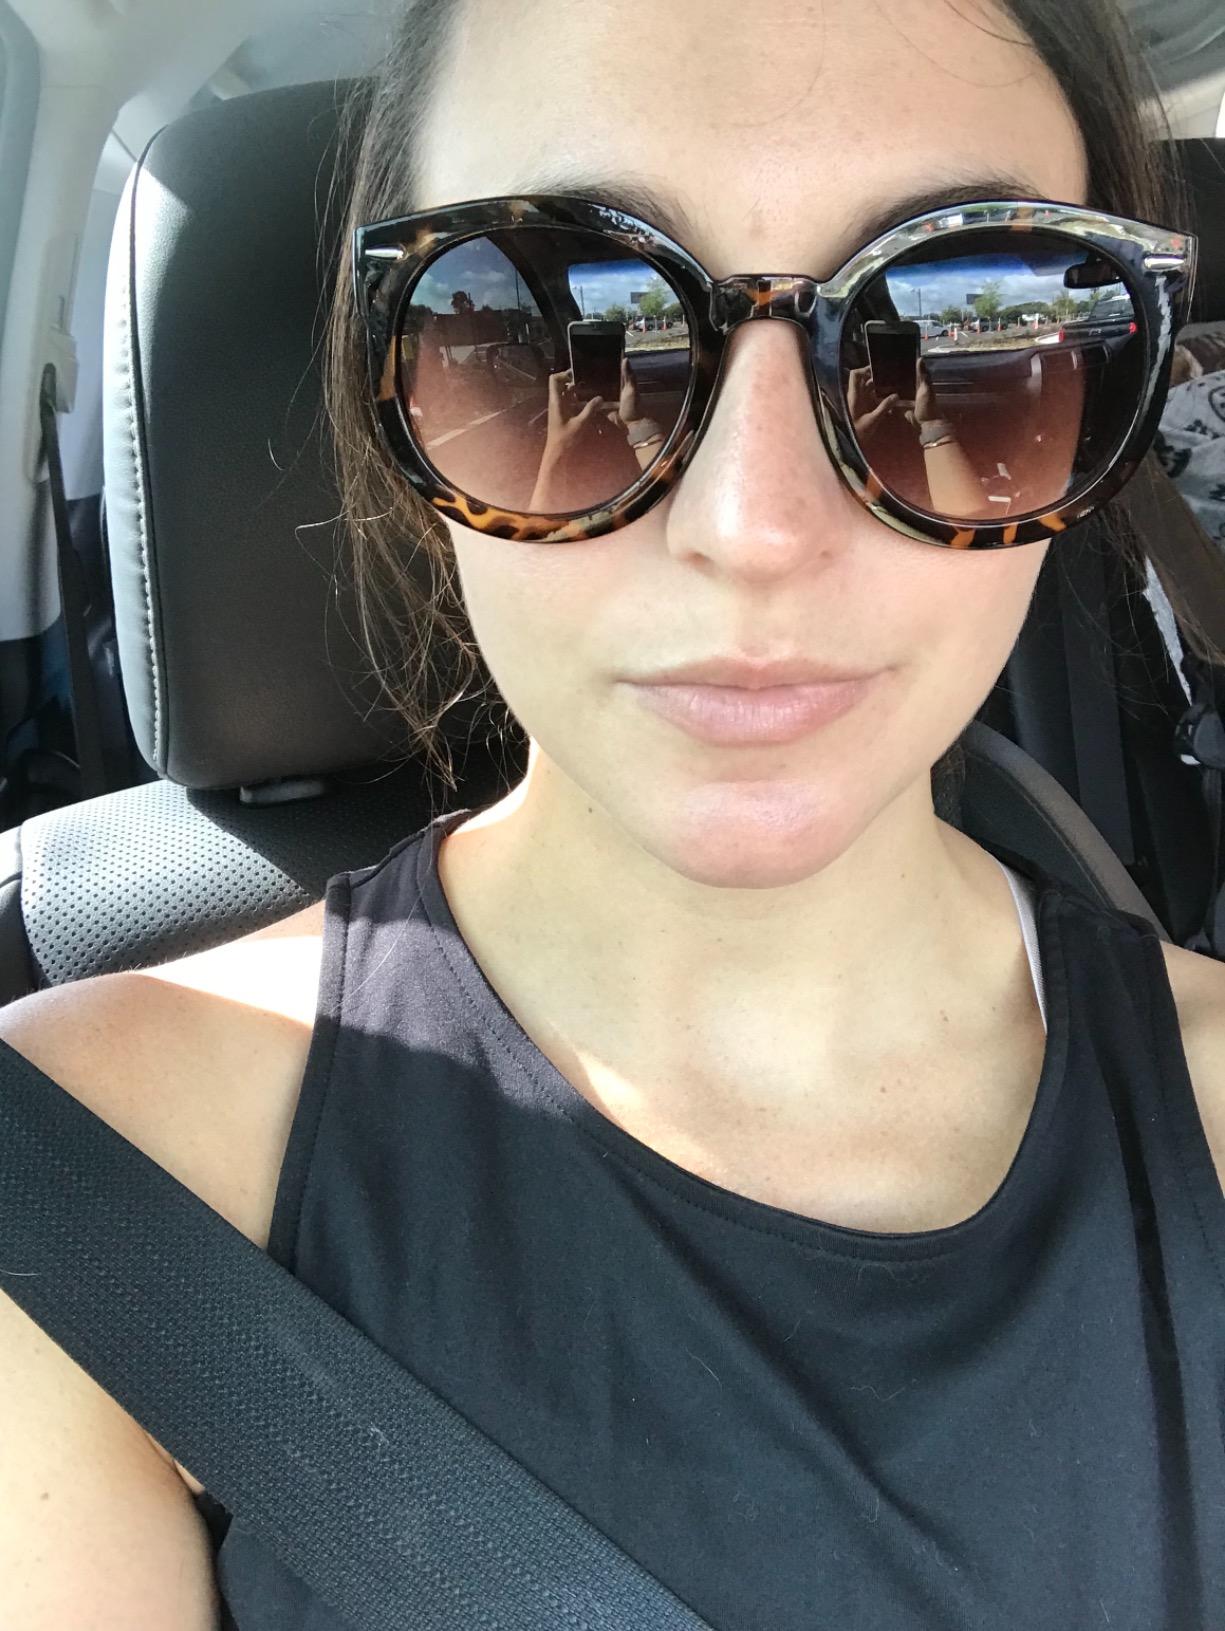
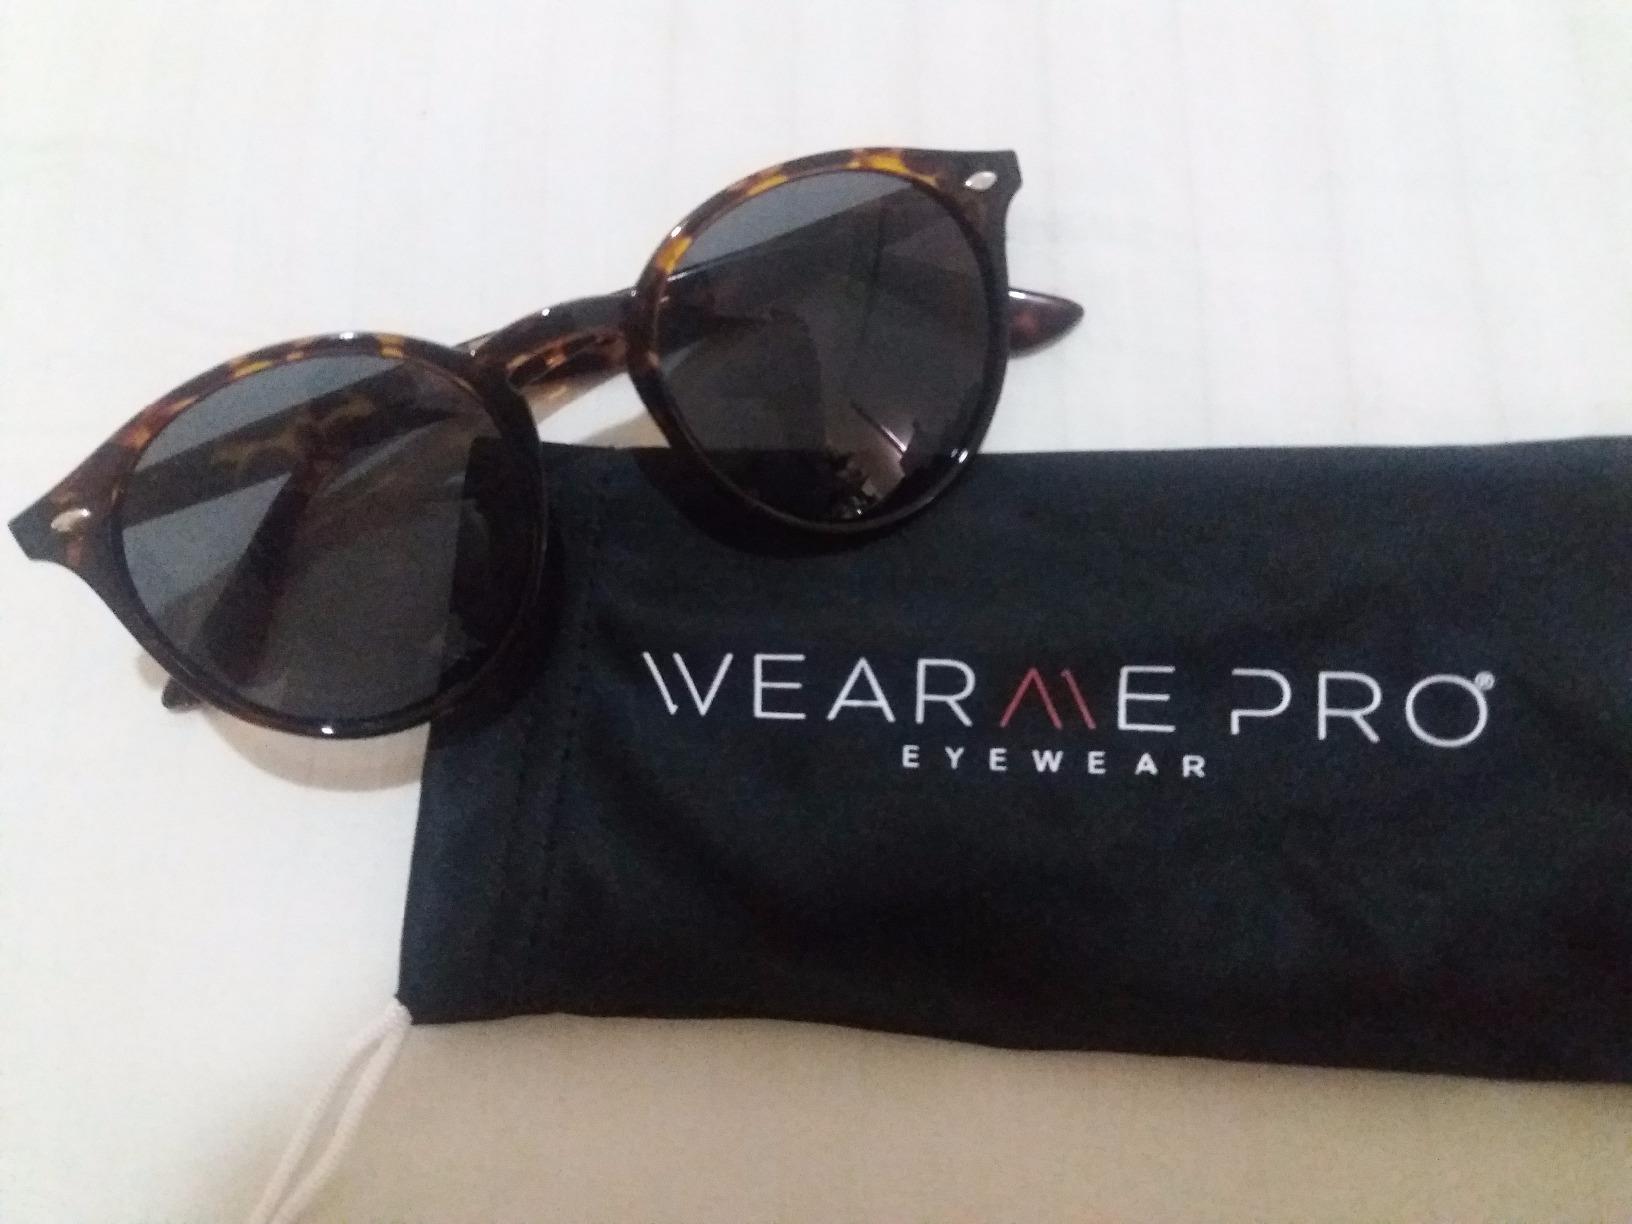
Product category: accessories_sunglasses
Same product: no